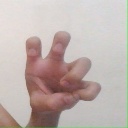
अक्षर: छ